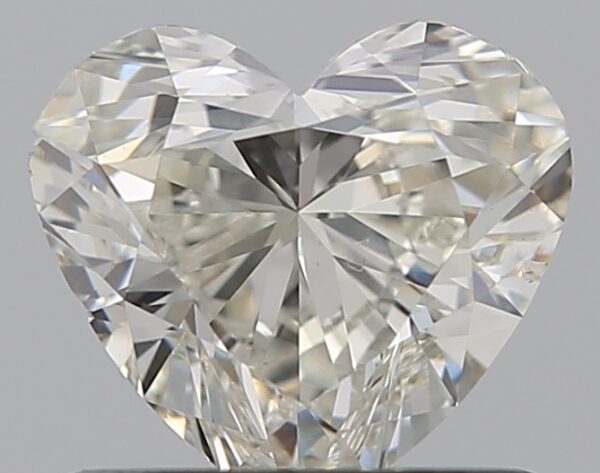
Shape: heart
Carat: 0.7
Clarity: SI1
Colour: J
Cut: EX
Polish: EX
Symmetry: VG
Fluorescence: F
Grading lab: GIA
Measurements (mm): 5.62 x 6.16 x 3.37